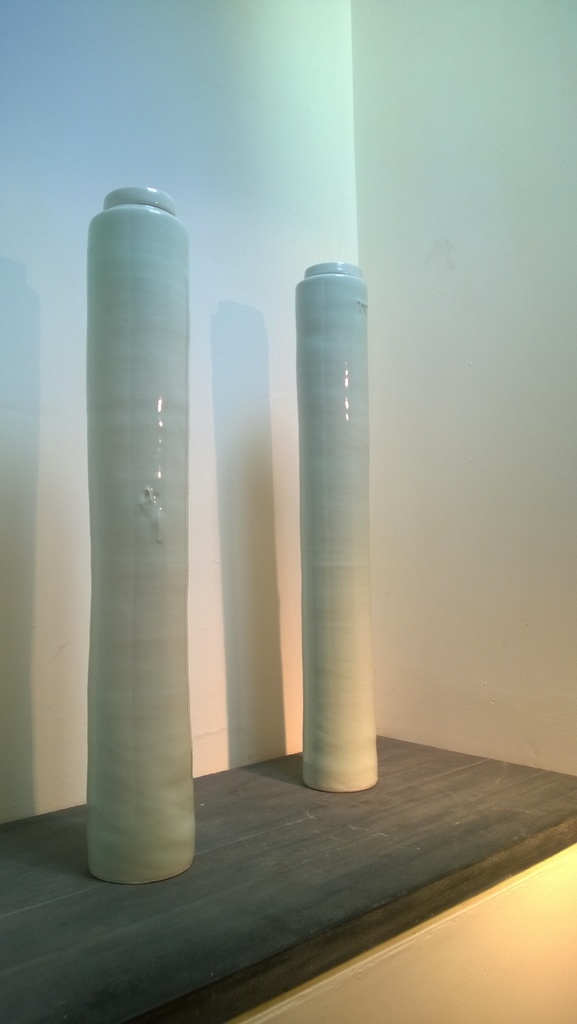
Label: others